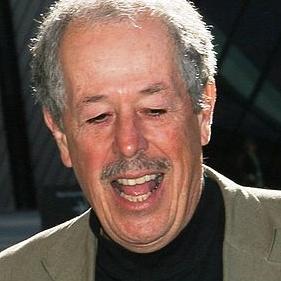
Age: 65